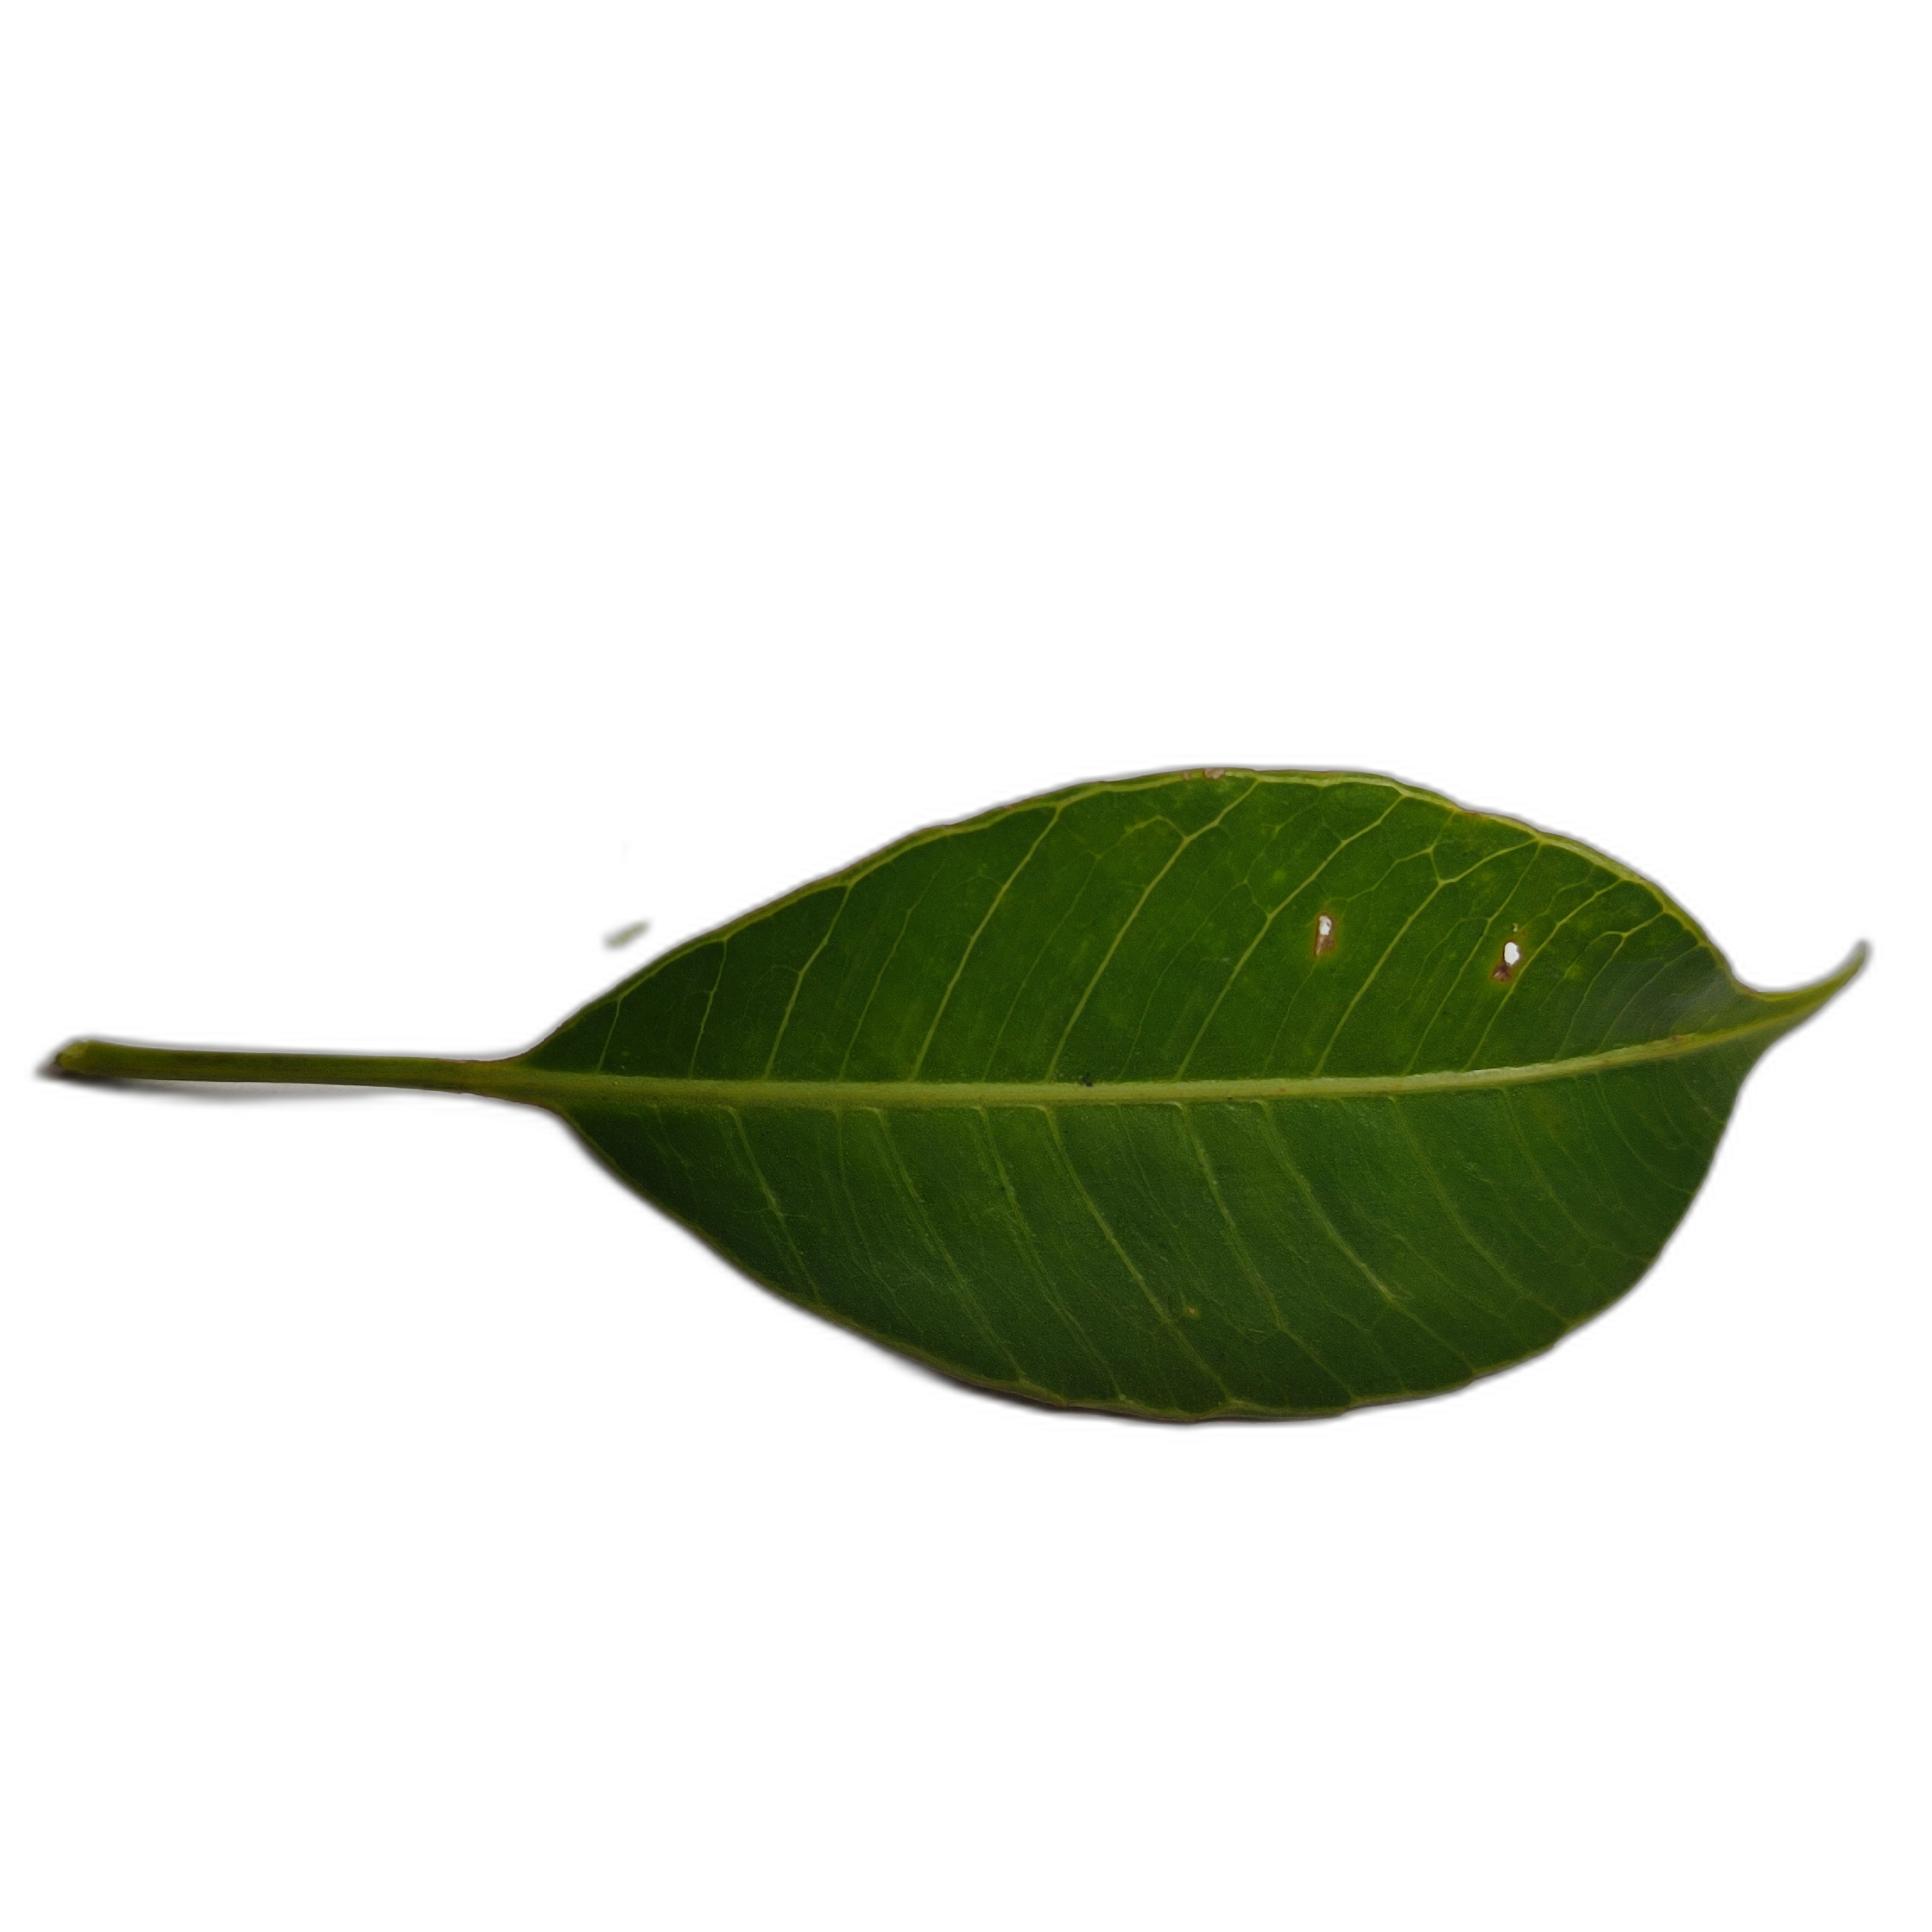
Label: healthy